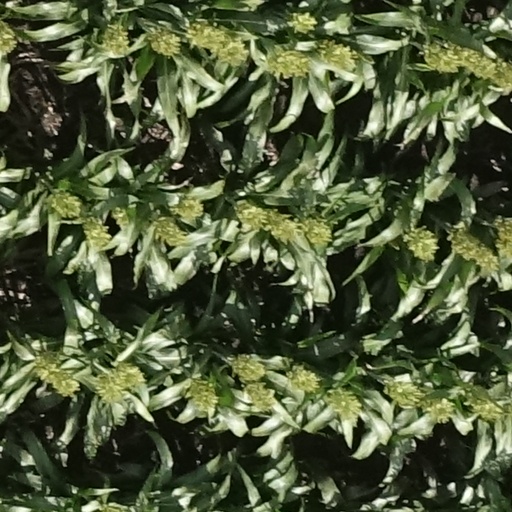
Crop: sorghum